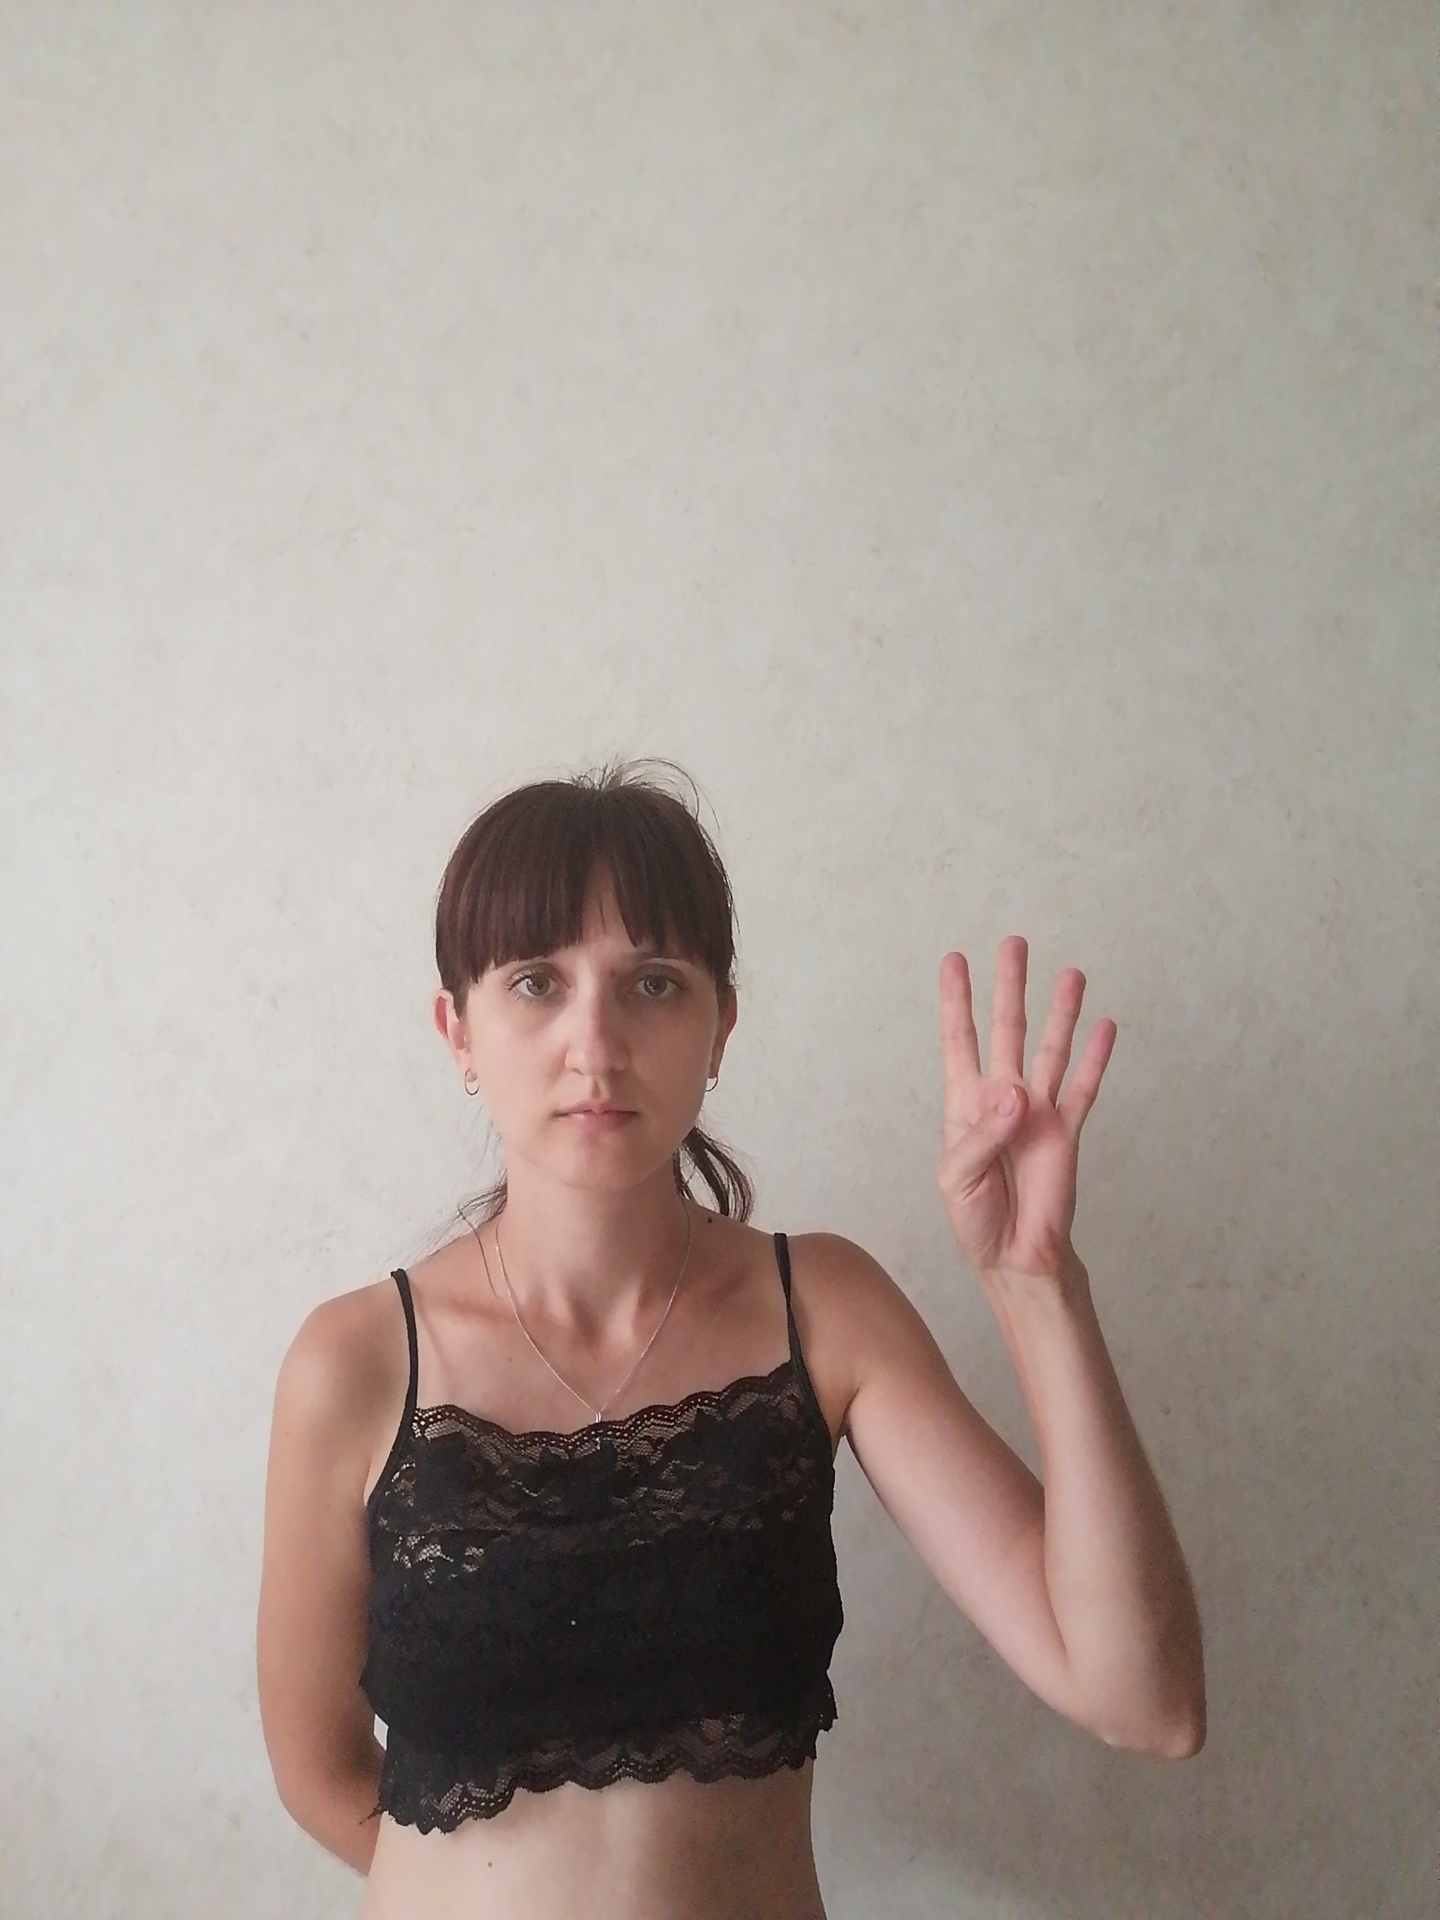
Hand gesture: four